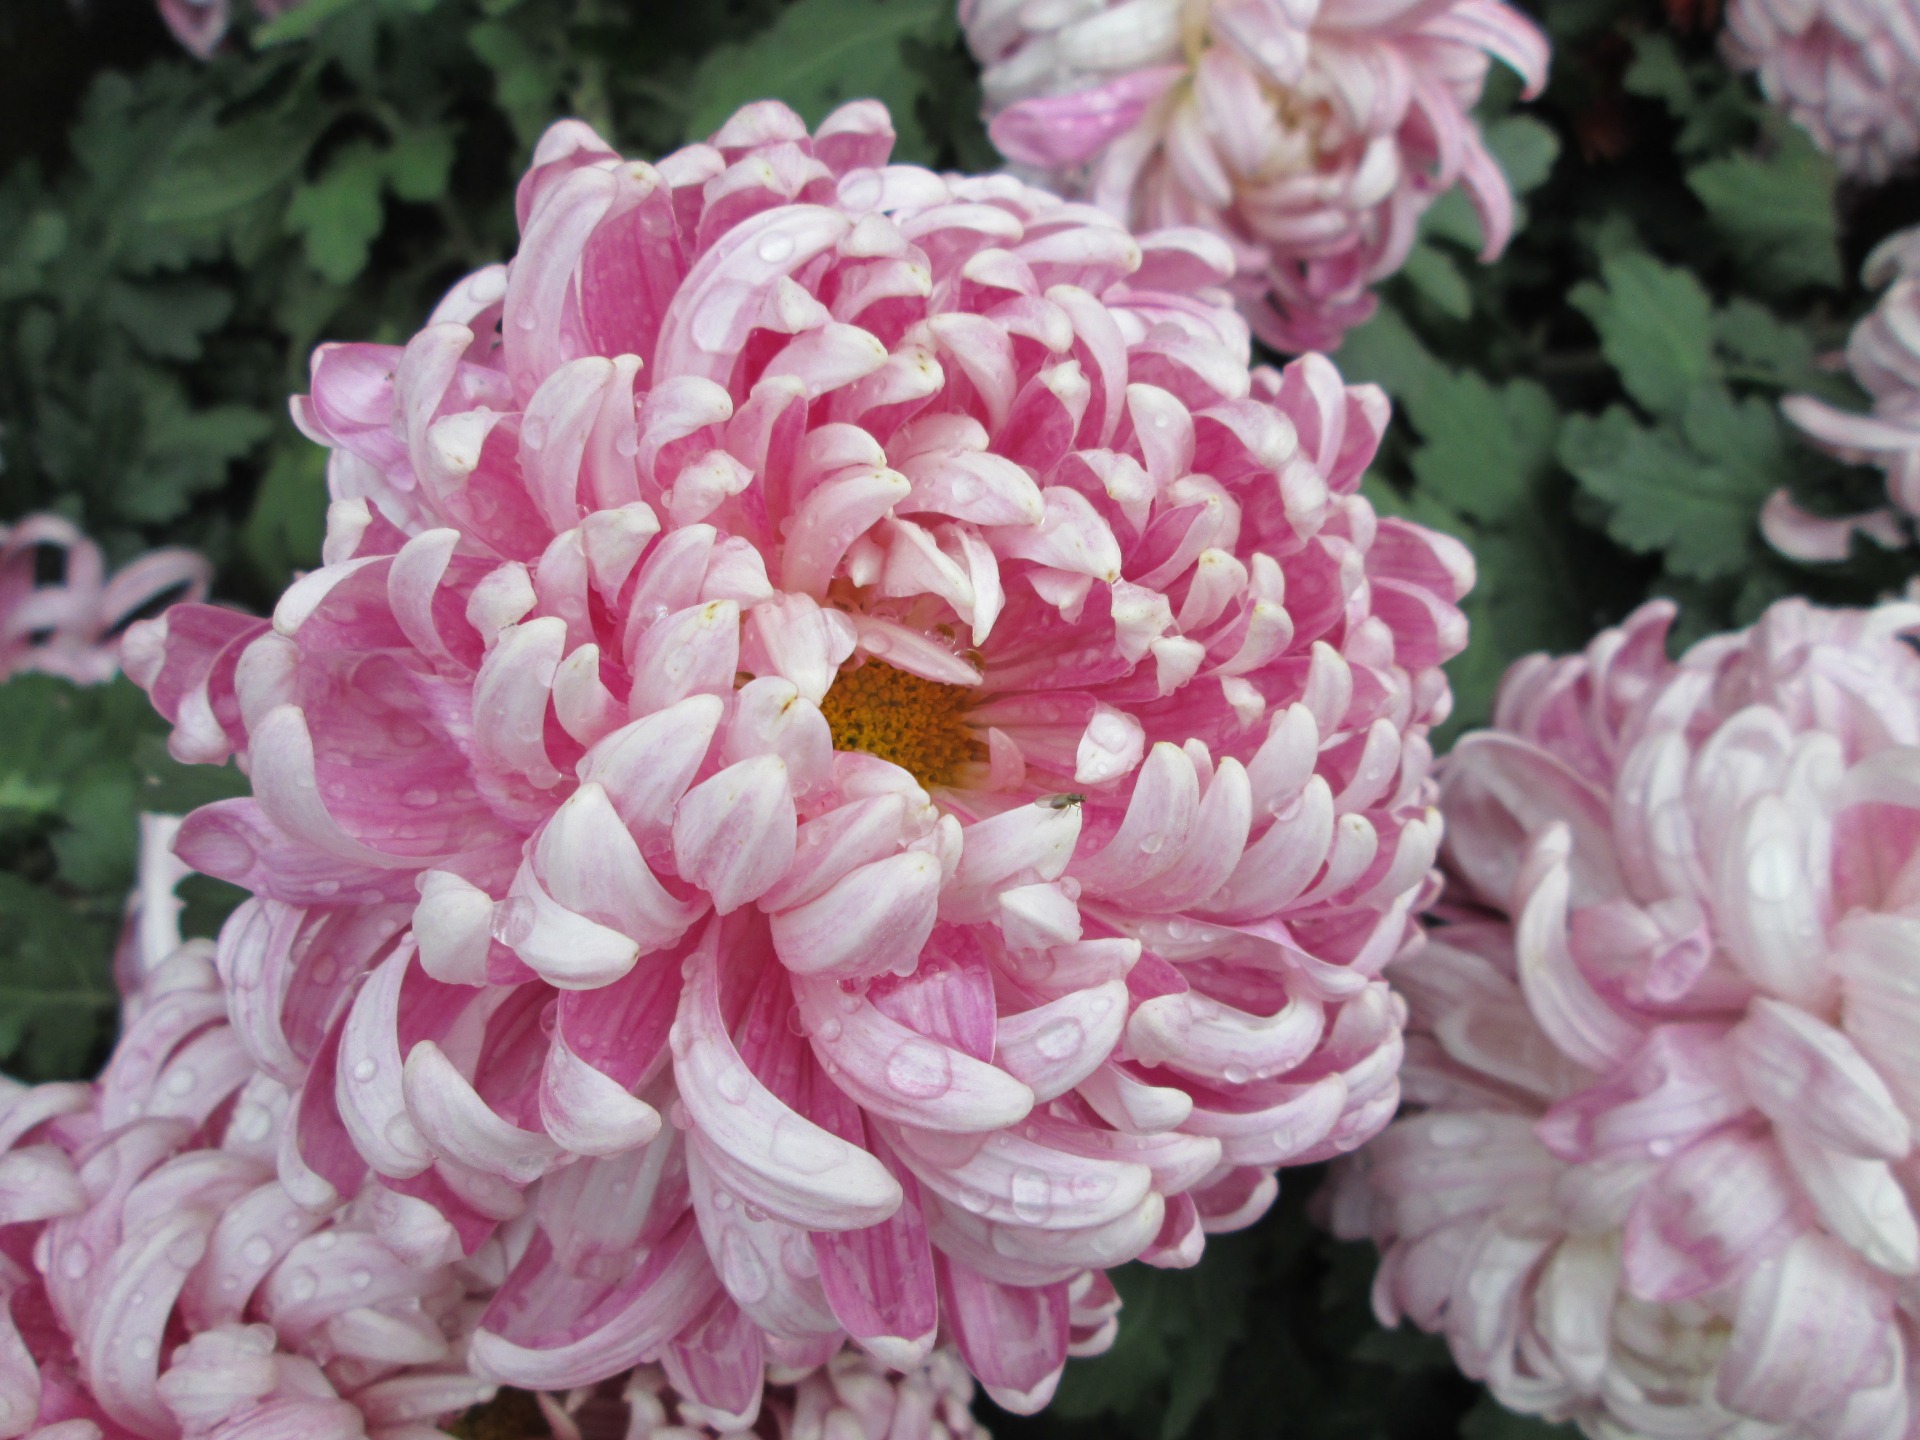
plant, flower, purple, petal, park, pink, dahlia, chrysanthemum, peony, flowering plant, daisy family, annual plant, land plant, chrysanths, rosa centifolia